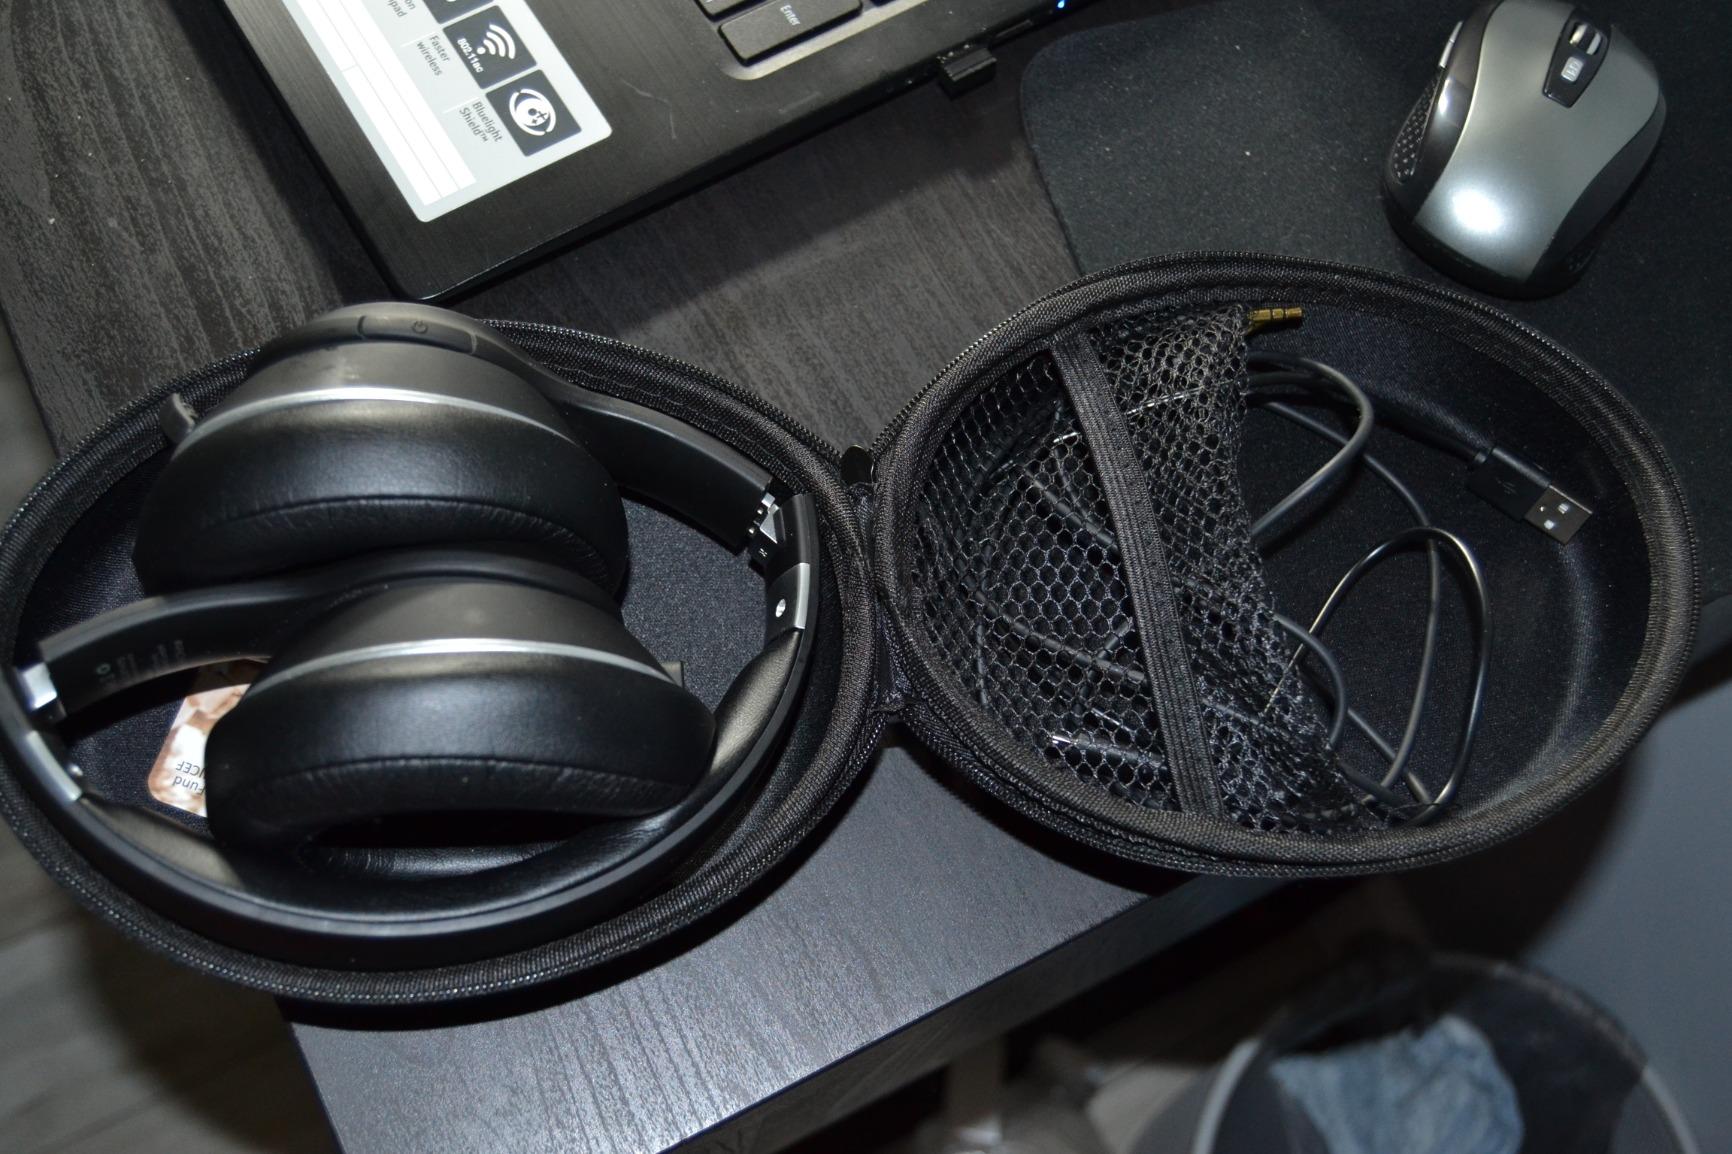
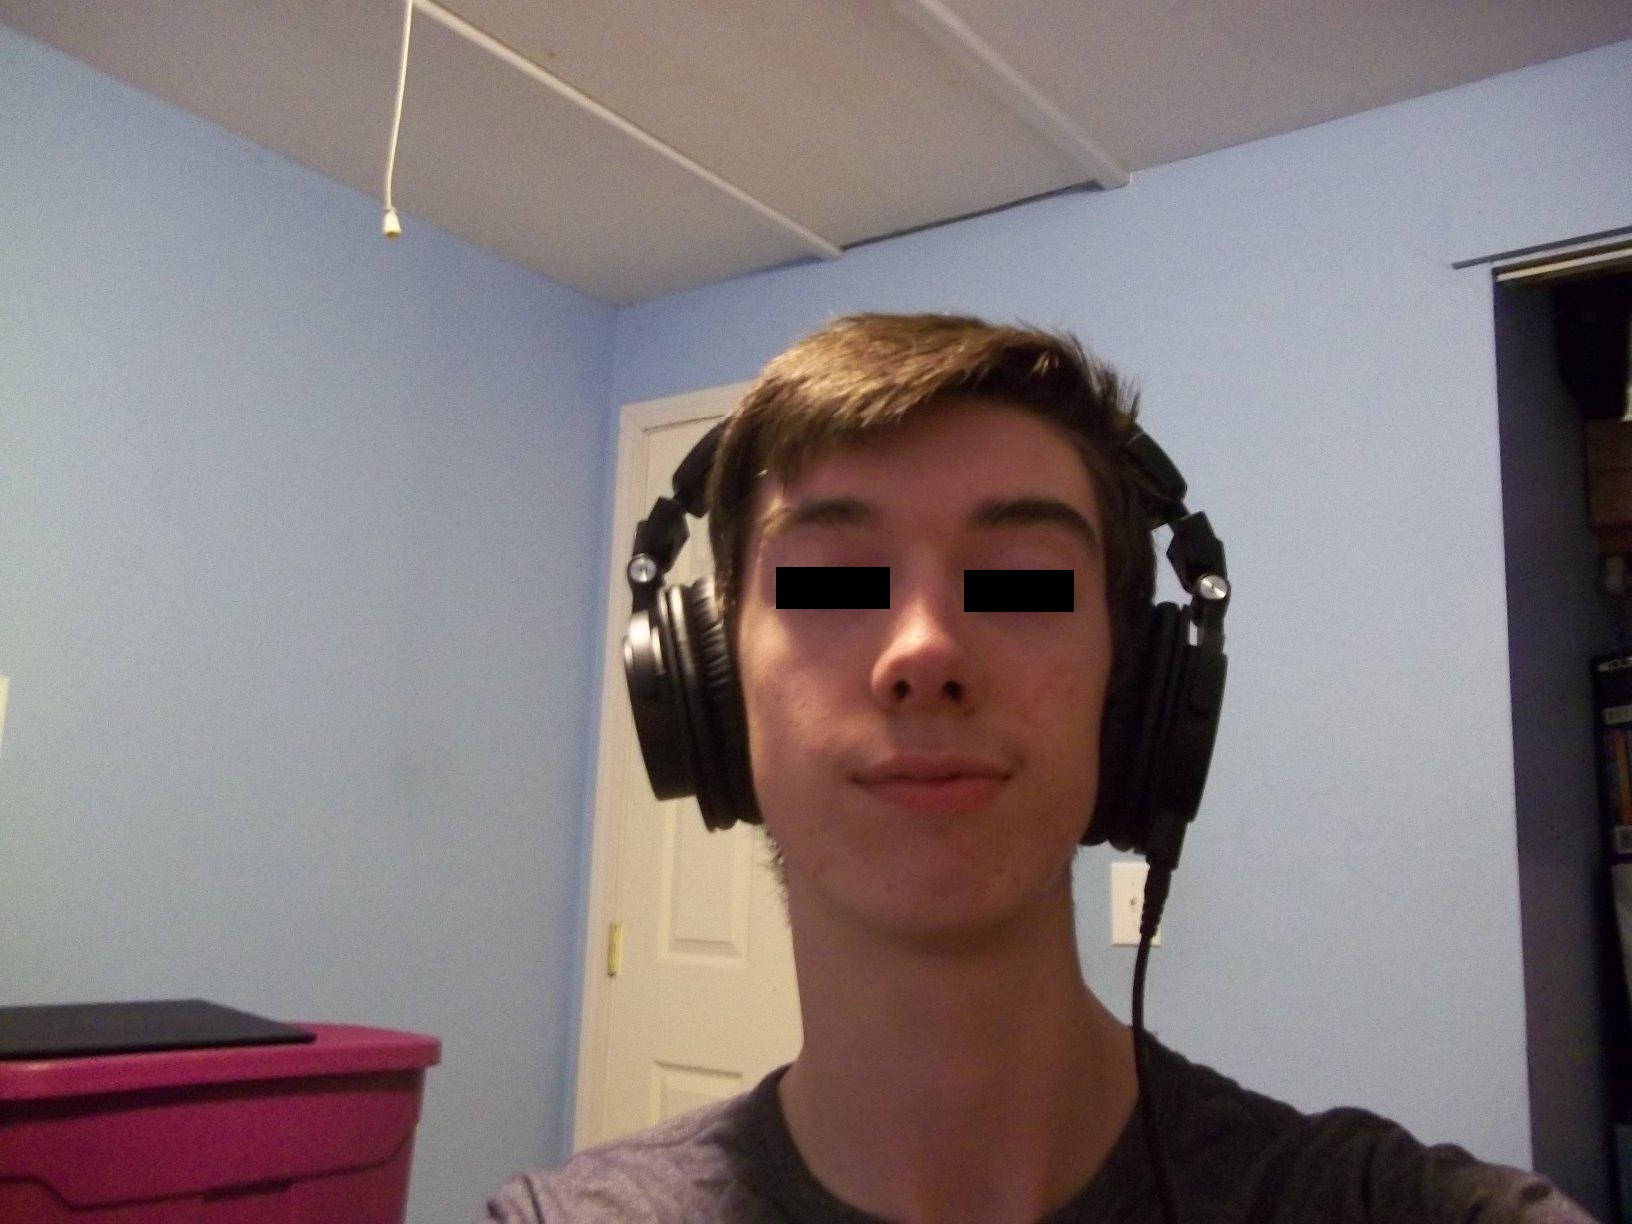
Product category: headphones
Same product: no